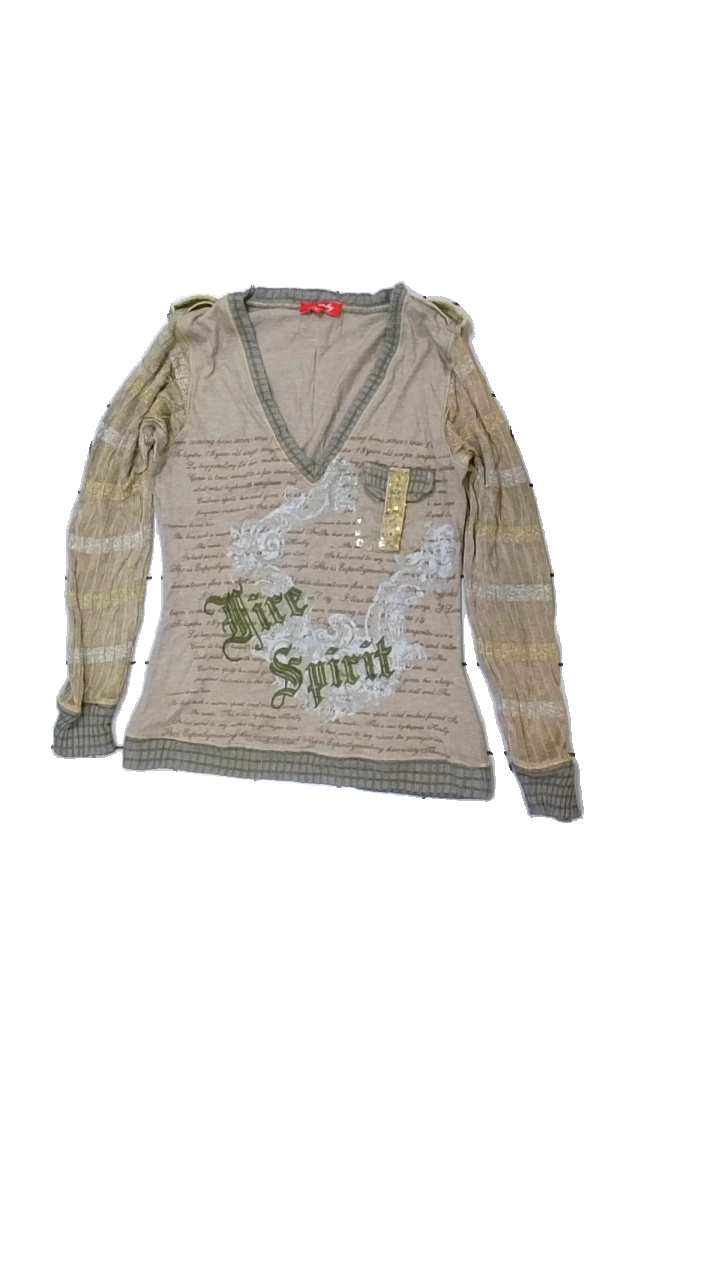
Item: Top (Ladies)
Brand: Derhy?
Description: beige långärmad tröja med ränder och text
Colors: Beige, Grey, White
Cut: Regular
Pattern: Other
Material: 63% polyester 37% cotton
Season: All
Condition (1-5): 5
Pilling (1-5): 5
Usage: Reuse
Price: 50-100